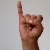
The image shows a hand gesture representing the letter 'I' in Indian Sign Language.